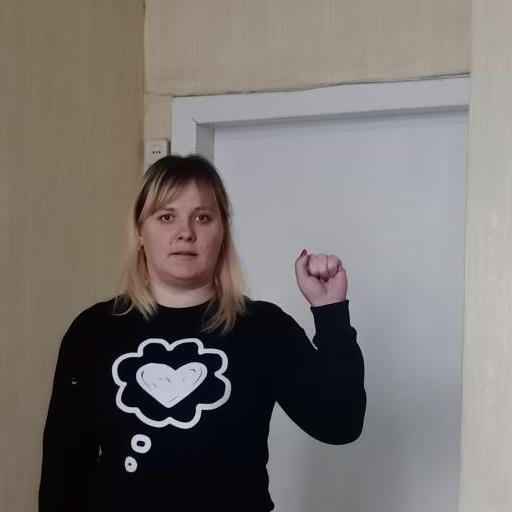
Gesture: fist